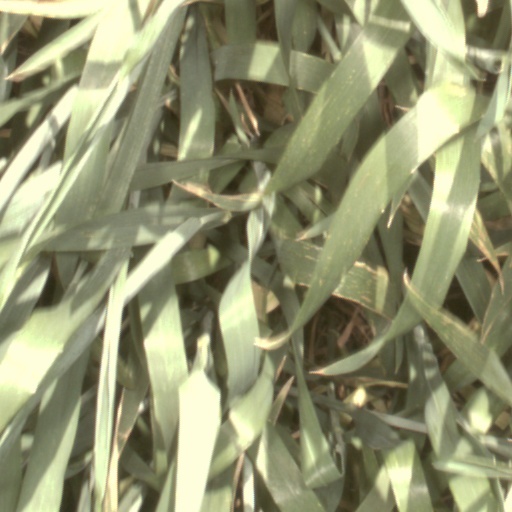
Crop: wheat